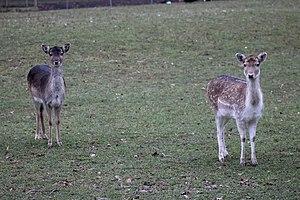
Animaux au parc municipal de Thoissey.
Thoissey est une commune française du département de l'Ain et située dans la région Auvergne-Rhône-Alpes. Jusqu'en 2015, elle était le chef-lieu du canton qui portait son nom et appartient depuis au canton de Châtillon-sur-Chalaronne.